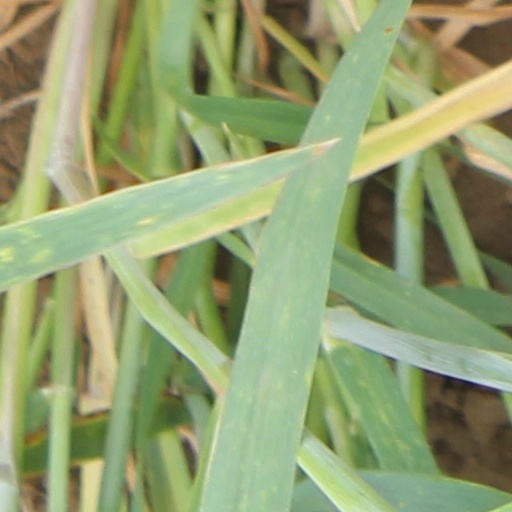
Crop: wheat